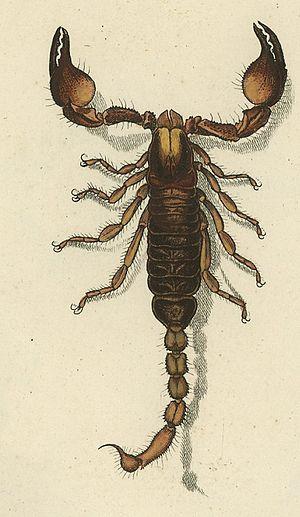
Opistophthalmus capensis est une espèce de scorpions de la famille des Scorpionidae.
Opistophthalmus est un genre de scorpions de la famille des Scorpionidae.